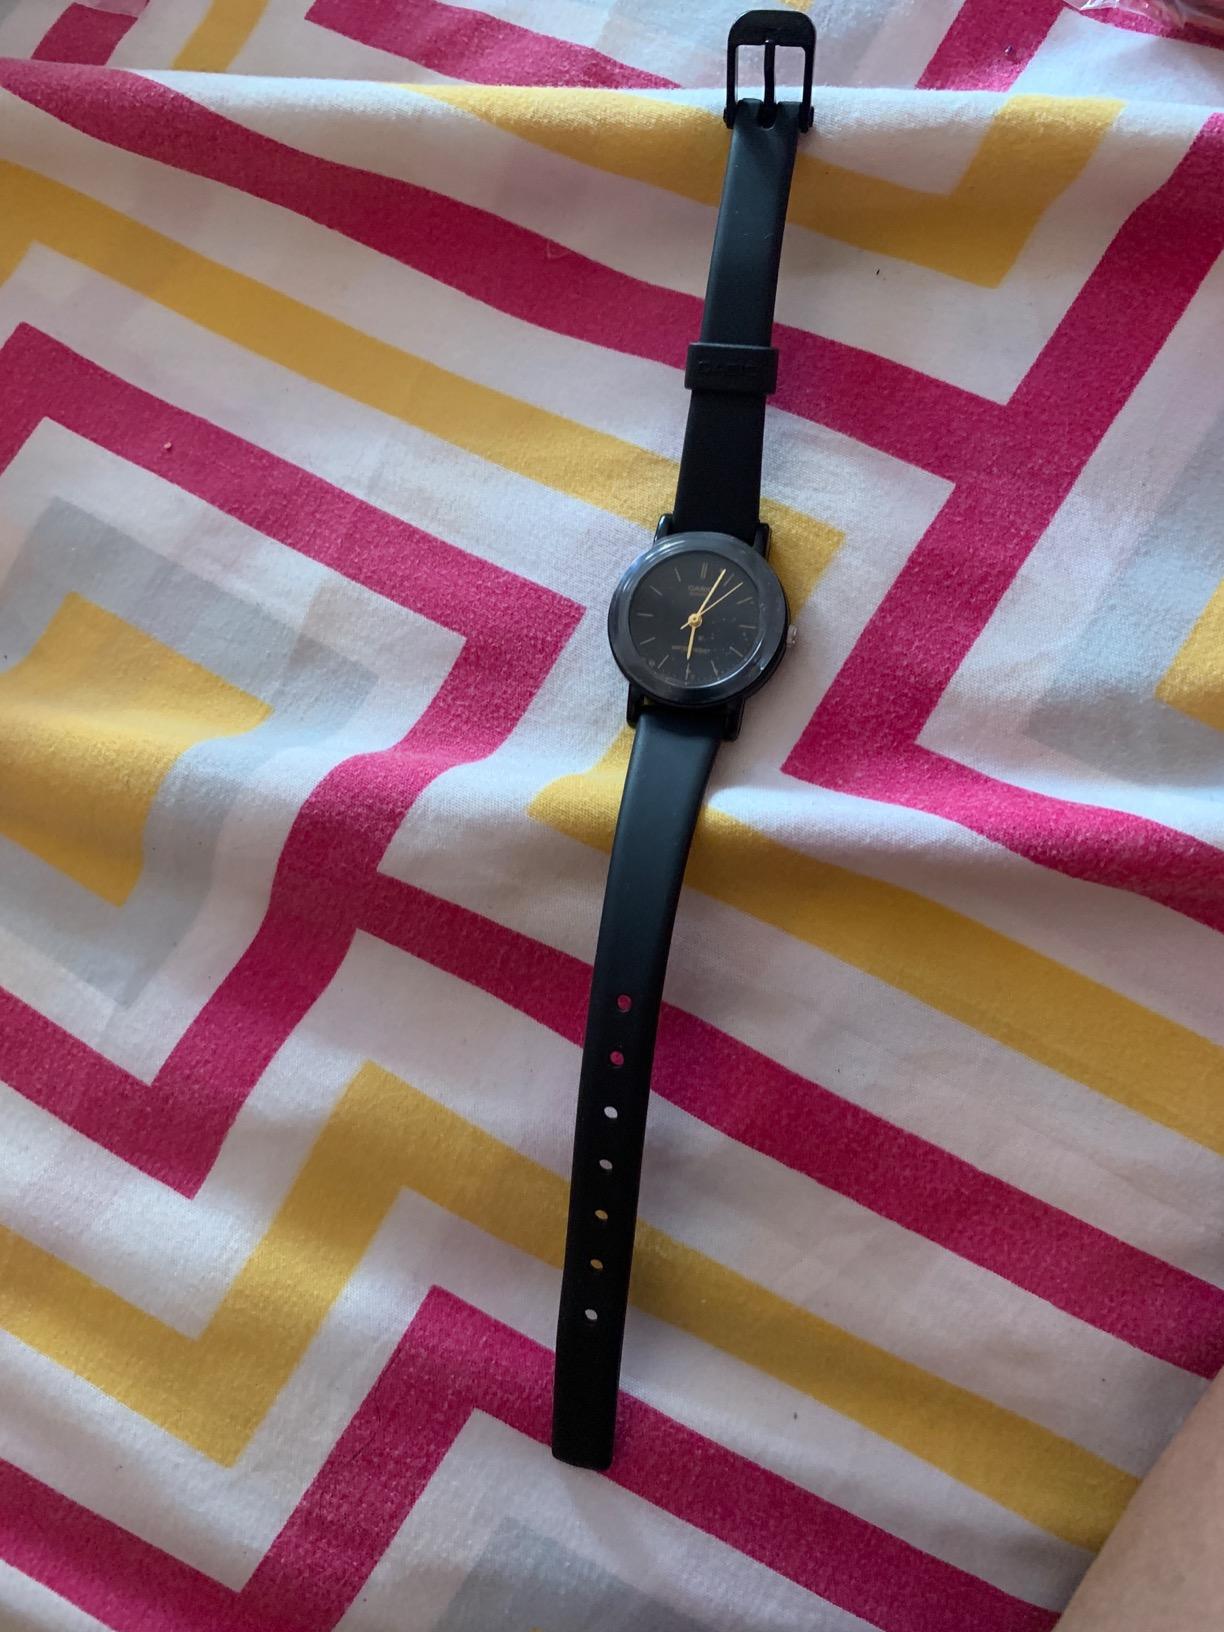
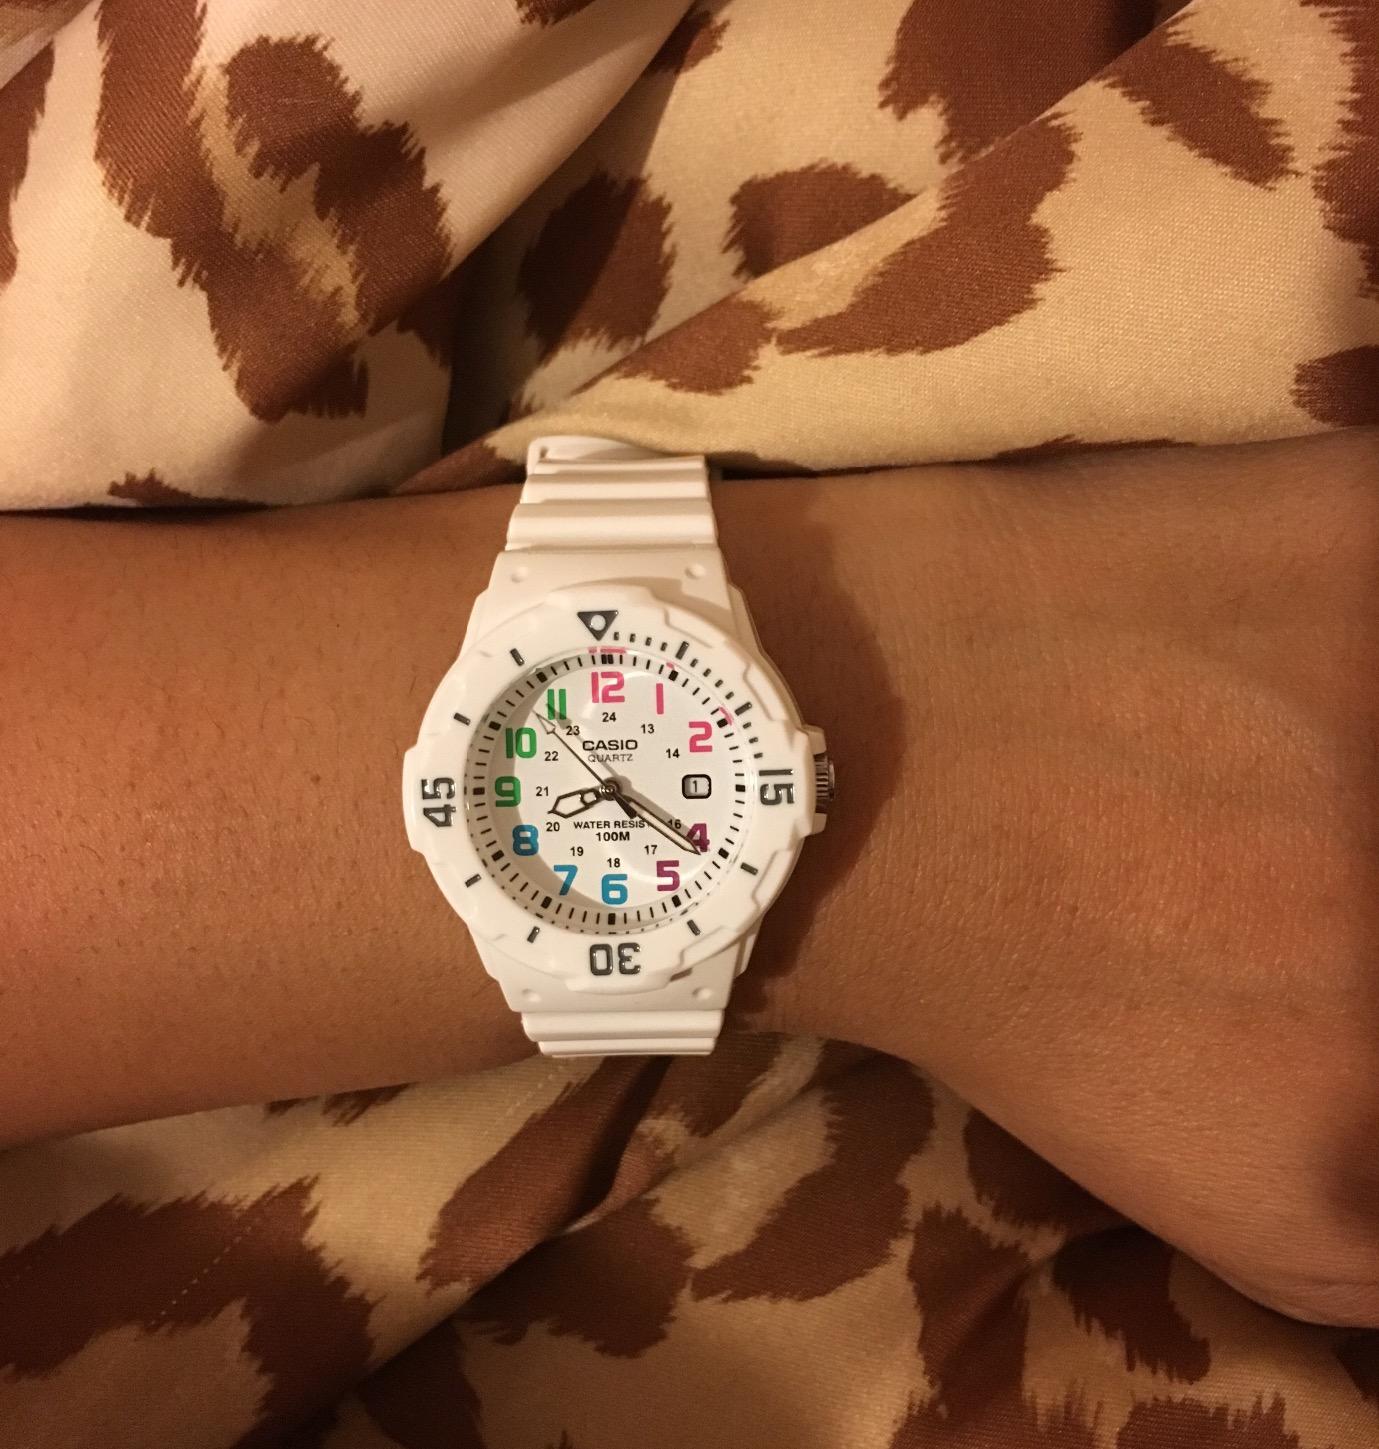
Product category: accessories_watch
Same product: no